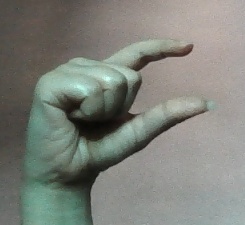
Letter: dal